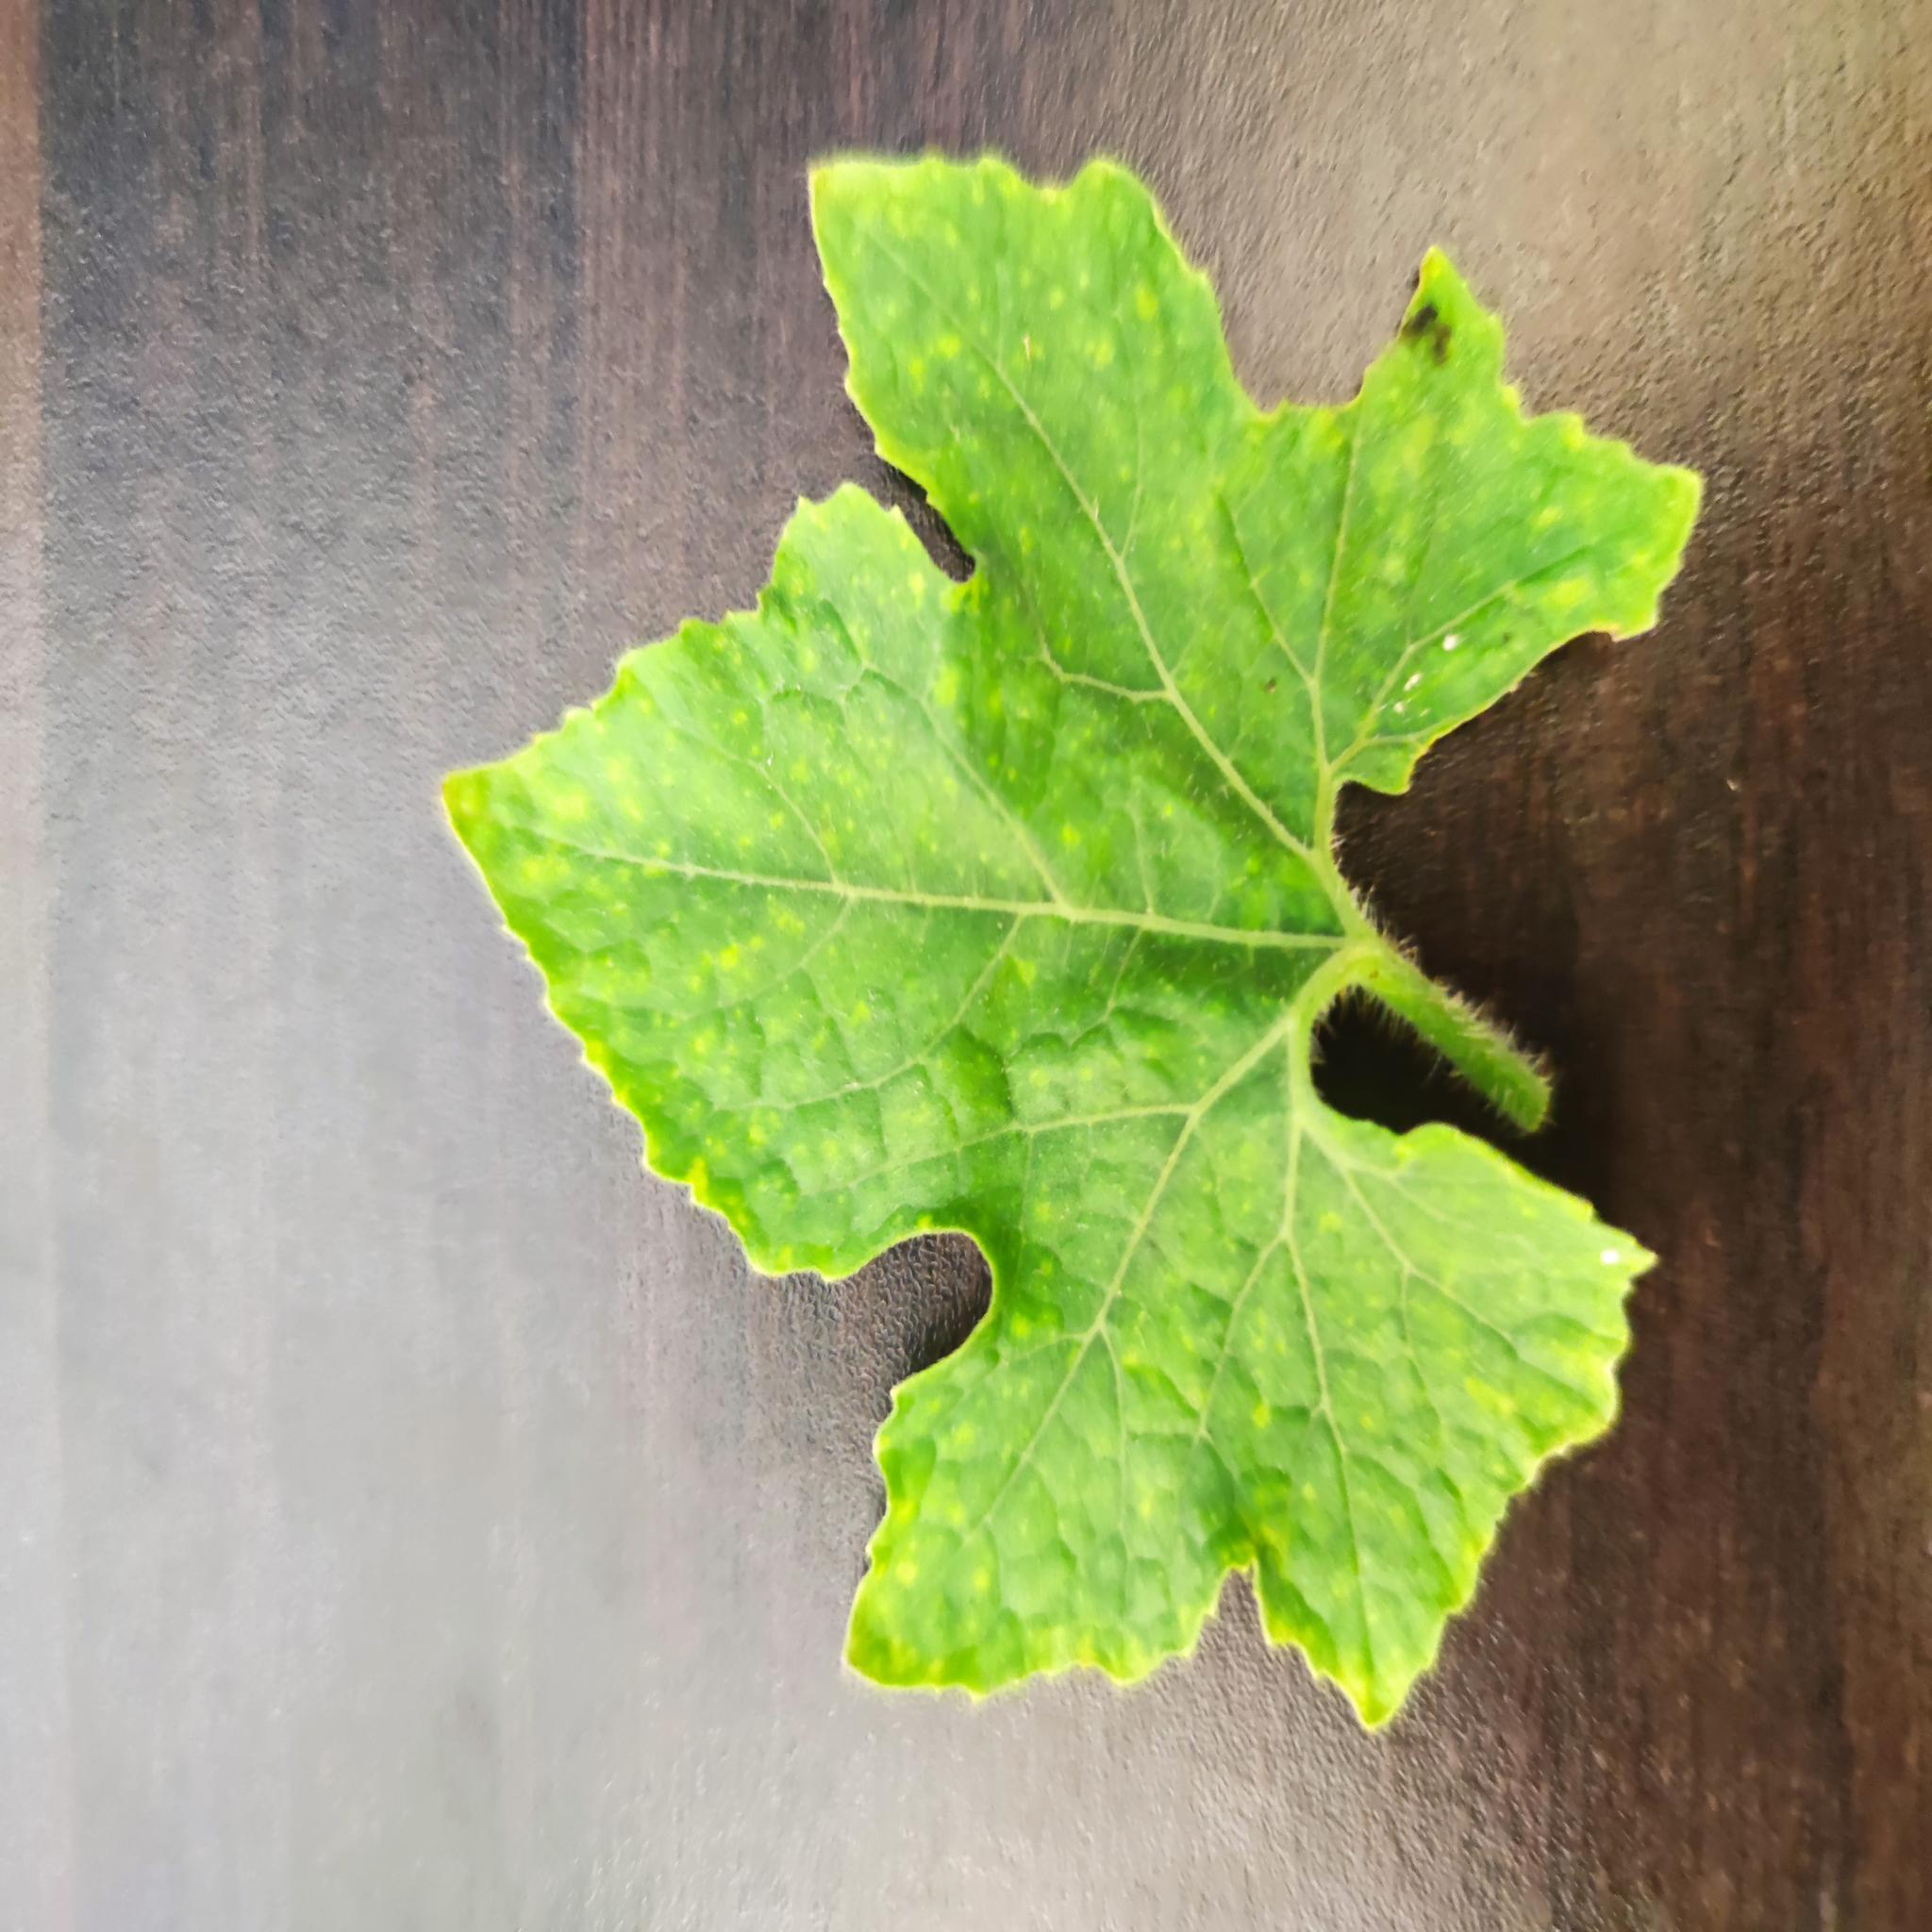
Label: Downy mildew